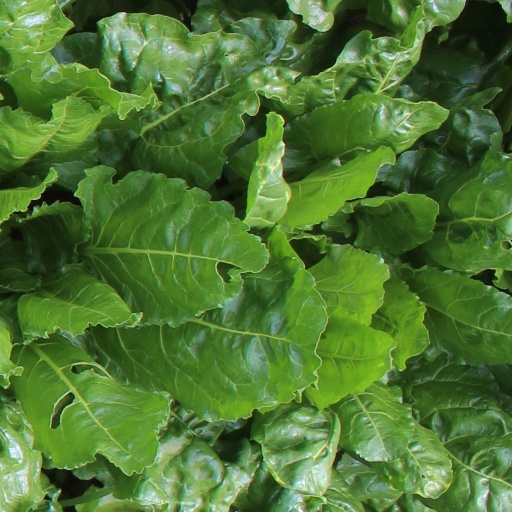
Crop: sugar beet